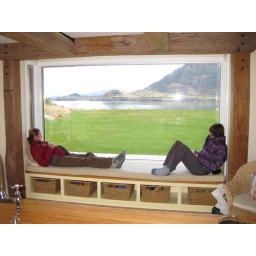
Clare and Amanda in kitchen window